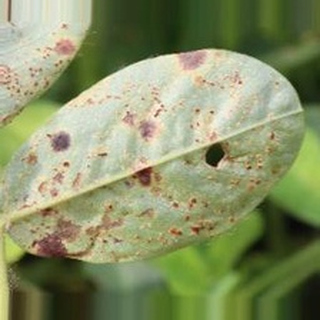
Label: groundnut_rust